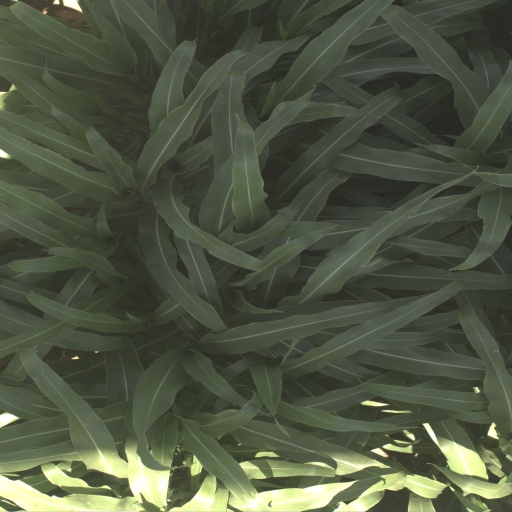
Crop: sorghum